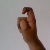
The image shows a hand gesture representing the letter 'X' in Indian Sign Language.